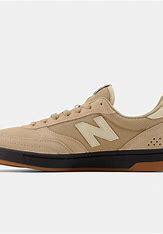
Brand: New
Model: Balance New Balance Numeric 440